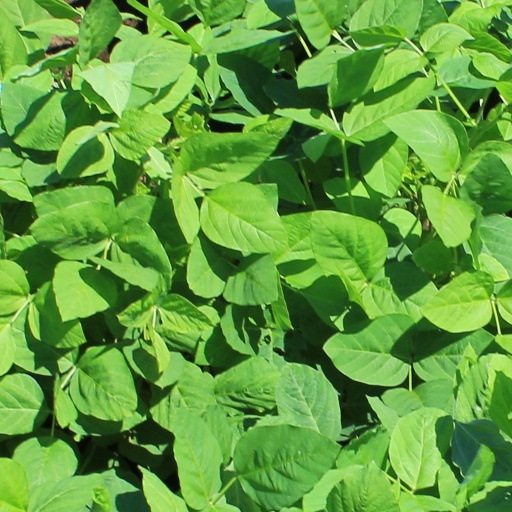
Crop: soybean